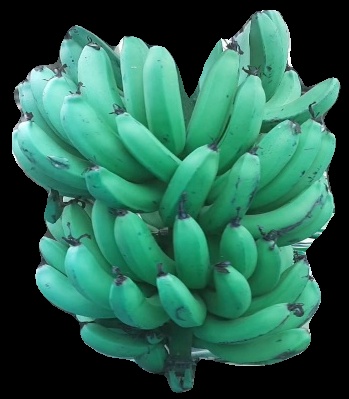
Variety: pachbale
Grade: grade3